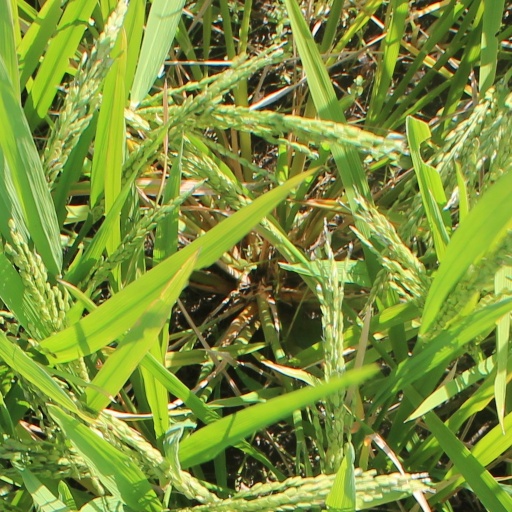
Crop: rice